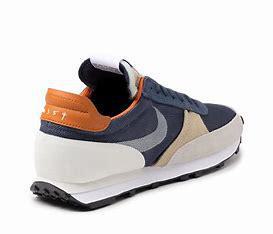
Brand: Nike
Model: Dbreak Type